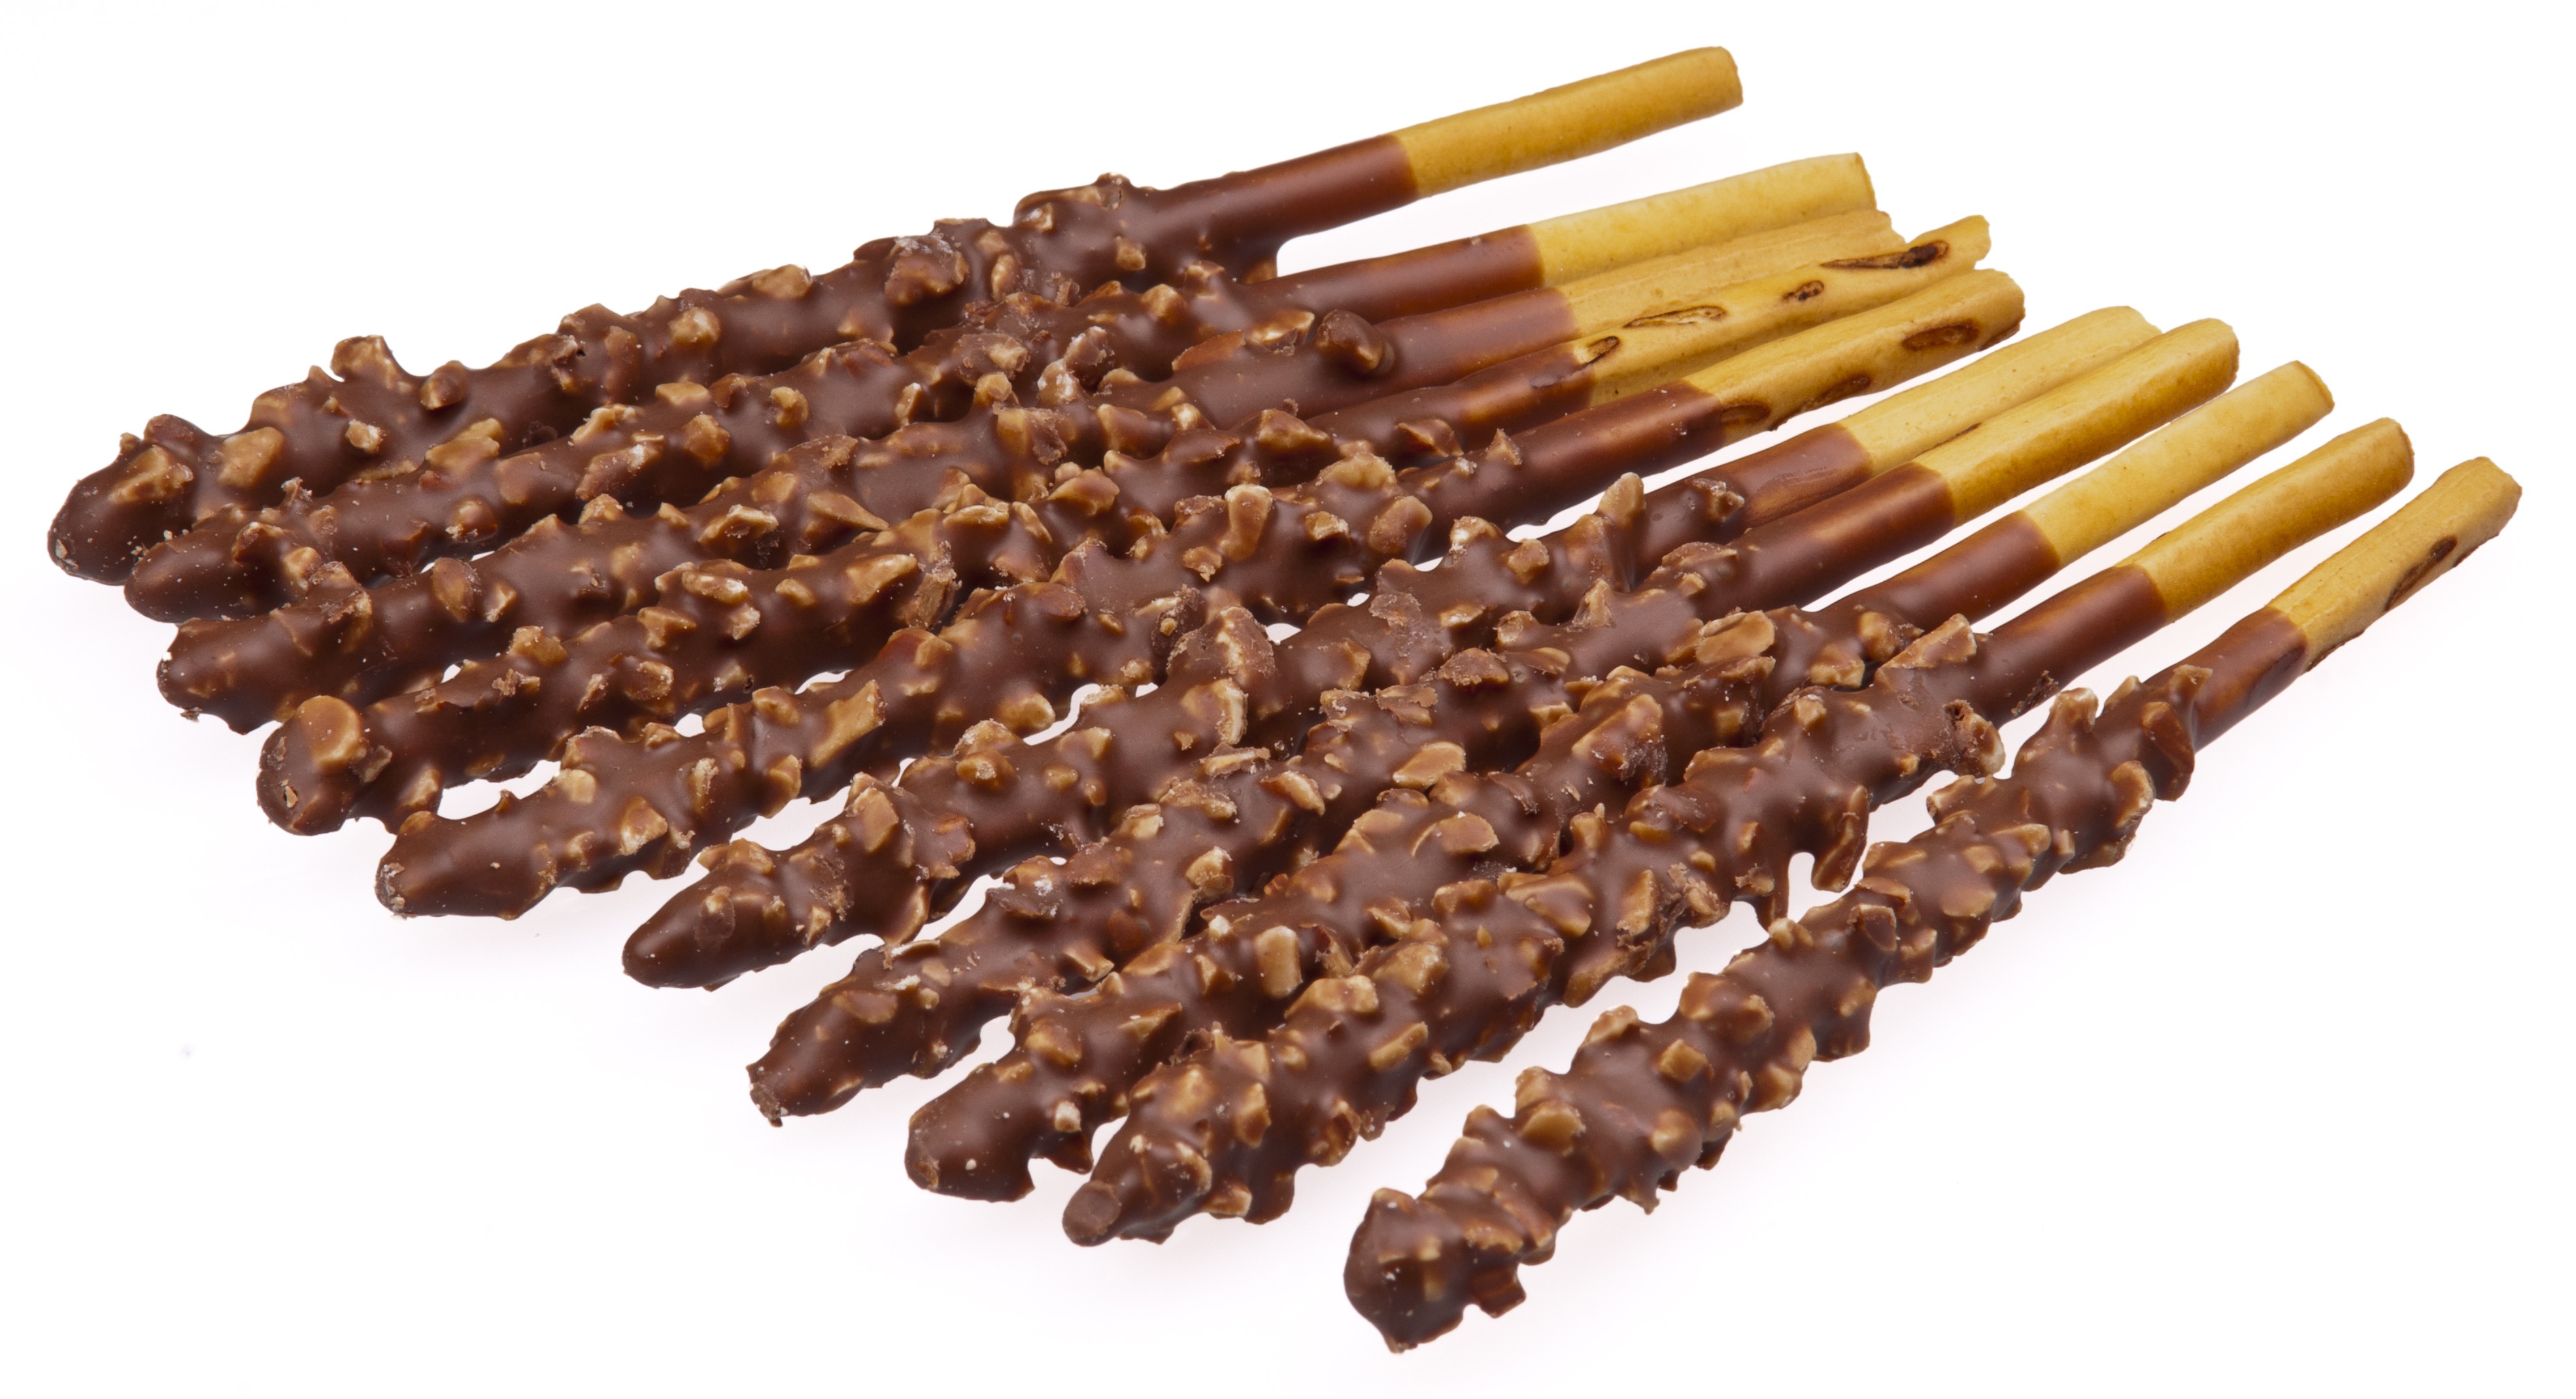
sweet, food, produce, macro, brown, dessert, almond, close up, tasty, candy, good, treat, sticks, flavor, snack food, pepero